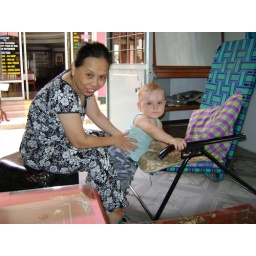
Harry loves this lady and he loves sitting in the chair - it makes him giggle.